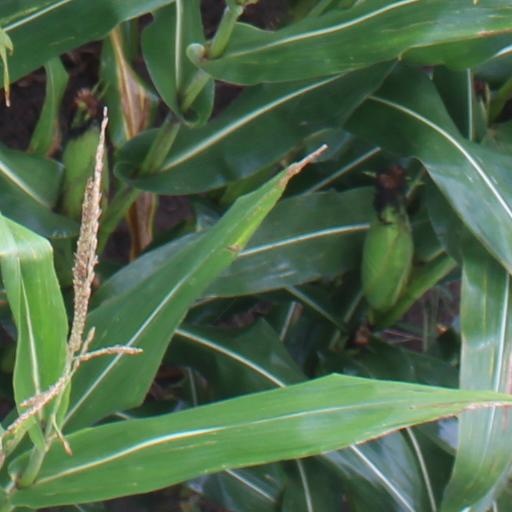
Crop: maize; corn